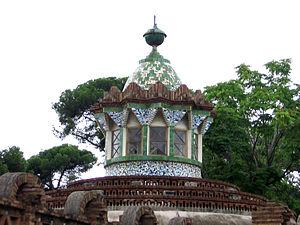
Le Pavillon Güell est une série de bâtiments et de jardins construits par Antoni Gaudí dans le quartier barcelonais de Pedralbes, comme maison de campagne pour la famille de l'industriel Eusebi Güell.